F-1 (arcade game)

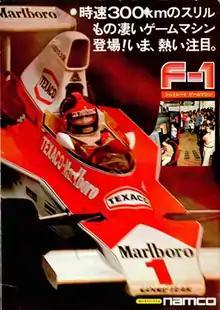
Japanese promotional sales flyer

F-1 is a 1976 electro-mechanical arcade racing game developed and published by Nakamura Manufacturing Company (Namco), and distributed in North America by Atari, Inc. The player uses a steering wheel to control a Formula One racer, which must avoid collision with other vehicles. The game uses a miniature diorama with small, plastic cars to represent the player's car and opponents on a physical, rotating track, while also featuring a projector system and lighting tricks to create the illusion of racing.